Dick Cooper

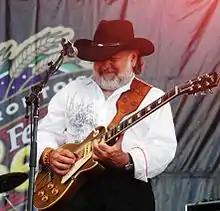
CNE Bandshell

Richard Cooper is a Canadian musician and writer based in Ottawa, Ontario.